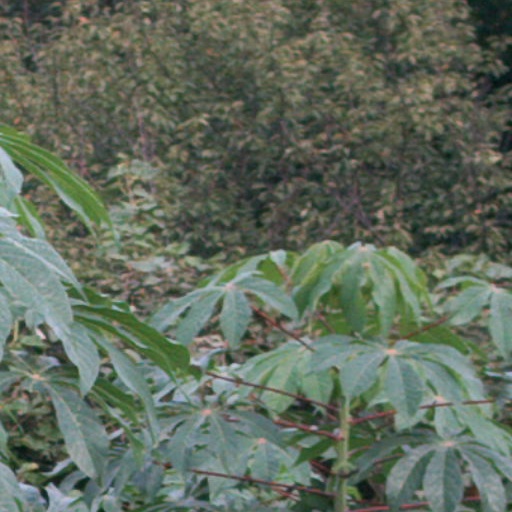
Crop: cassava